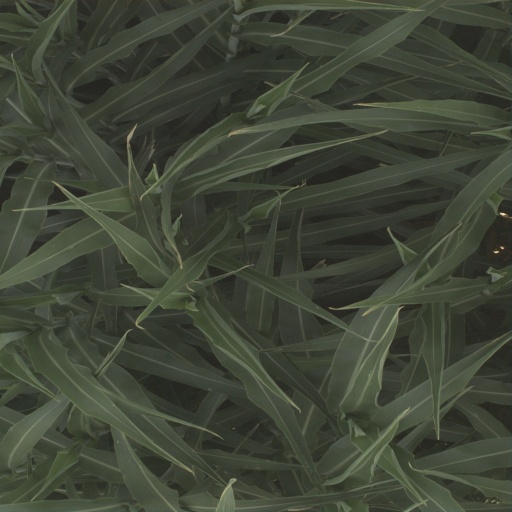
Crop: sorghum